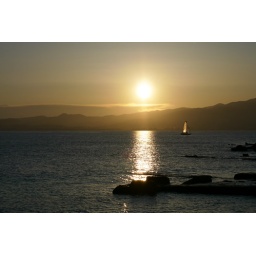
The sun is setting as a boat sails past. Its sail illuminated by the late afternoon light.